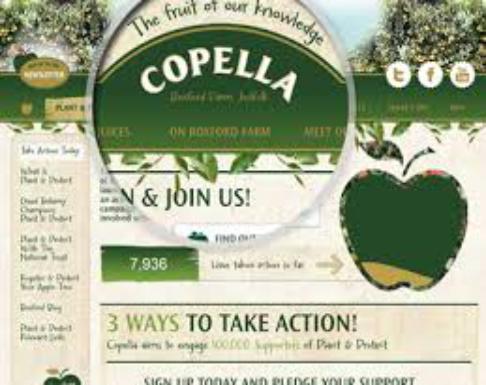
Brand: copella
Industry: Food